Kelly Church

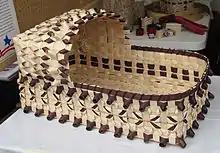
Church's black ash baby basket with sweetgrass turtle charm

Church has won many awards for her basketry, including the Michigan Traditional Arts Apprenticeship Award and the 2008 Southwestern Association for Indian Arts Fellowship. In 2006 and 2008, she organized a symposium about tactics to save the black ash tree from the emerald ash borer, with funding and support from the National Museum of the American Indian. More recently, Church also received the National Museum of the American Indian Artist Leadership Program Award (2010), as well as the Michigan Traditional Arts Apprenticeship Award (2011).